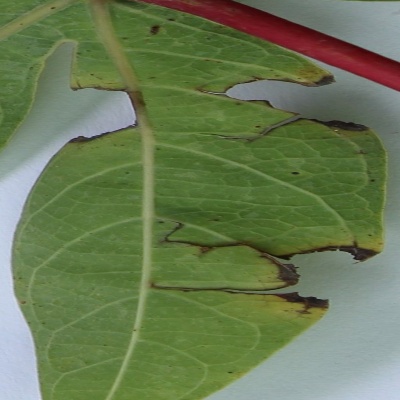
Crop: Cassava
Condition: brown spot